257 Silesia

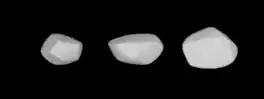
Light curve-based 3D-model of "Silesia"

It is named after Silesia, the province of the discoverer's birthplace (nowadays most of Silesia is in Poland, but Palisa's birthplace is in the small part of Silesia that is in the Czech Republic).